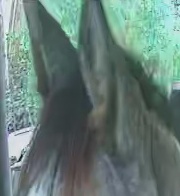
Face region: ears (position_of_ears)
Pain indicator: not_present